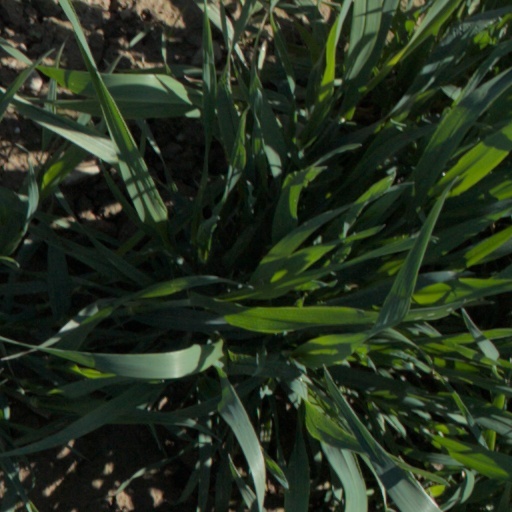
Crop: wheat